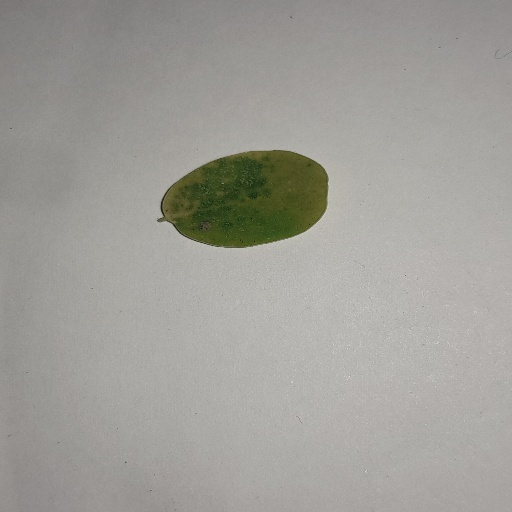
Species: Sojina
Leaf condition: Yellow Leaf